The Rome–Berlin Axis

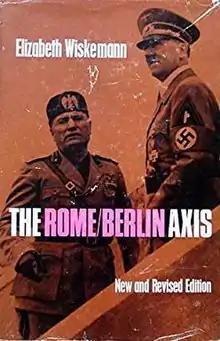
1966 revised edition

It was published by Oxford University Press as a 376-page hardcover, in 1949 (after the war). In 1966, Collins (London) published a 446-page revised edition.